Pontiac Catalina

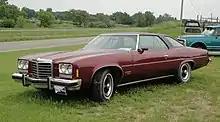
1974 Pontiac Catalina Hardtop Coupe. For 1974 the full-sized Pontiacs received a very Mercedes-esque grille

For 1971, Catalina and other full-sized Pontiacs were completely redesigned and restyled from the wheels up with long hood/short deck proportions and fuselage styling somewhat similar to Chrysler Corporation's 1969 full-sized cars, along with a double shell roof for improved roll-over protection and flush pull-up exterior door handles - the latter two features first seen on the Firebird. Catalina and Catalina Brougham sedans and coupes rode on a wheelbase while Bonneville and Grand Ville used a longer wheelbase, and Safari wagons were an inch longer at . Station wagons also got their own multi-leaf spring rear suspensions, while sedans and coupes continued to be suspended with front and rear coil springs. The graceful two-door hardtop roofline was shared with the Chevrolet Impala Sport Coupe, and hardtop coupes in full size Oldsmobiles and Buicks using the GM "B" body.